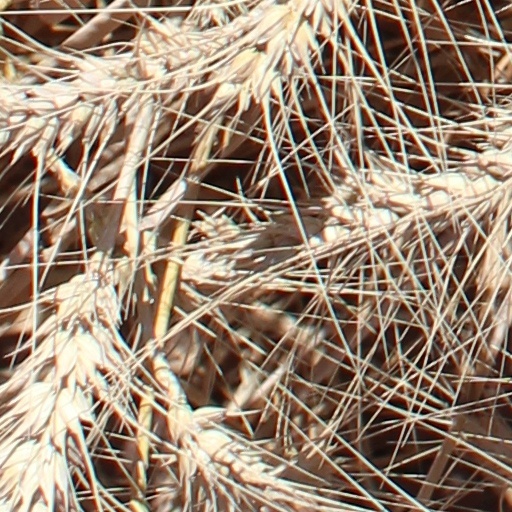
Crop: wheat